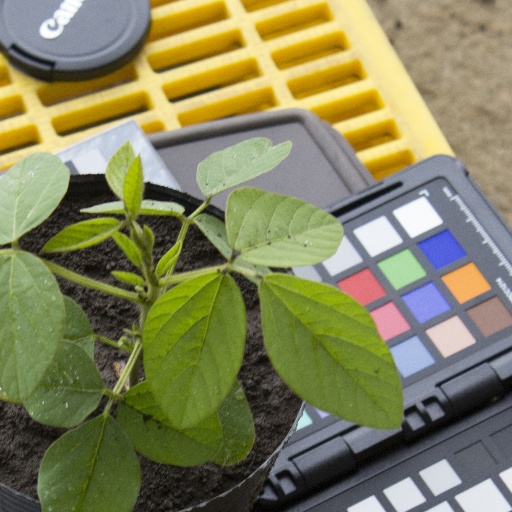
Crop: soybean